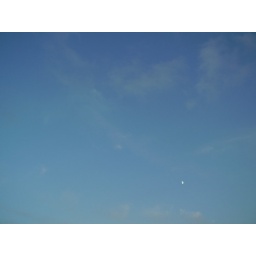
Moon in the blue sky